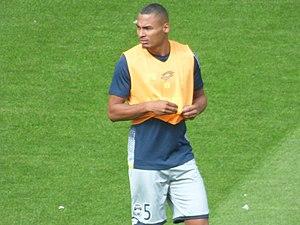
Olivier Verdon avant le match Lens / Sochaux, comptant pour la septième journée du championnat de France de football de Ligue 2, le 15 septembre 2018.
Olivier Verdon, né le 5 octobre 1995, est un footballeur international béninois. Il évolue actuellement au poste de défenseur central au Deportivo Alavés.